Kodi (film)

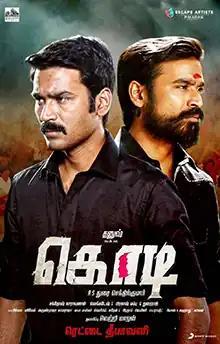
Film poster

Kodi is a 2016 Indian Tamil-language political action drama film directed by R. S. Durai Senthilkumar and produced by Vetrimaaran via Grass Root Film Company. The film stars Dhanush, Trisha Krishnan and Anupama Parameswaran (in her Tamil film debut). Saranya Ponvannan, S. A. Chandrasekhar, Kaali Venkat, Namo Narayana and G. Marimuthu play supporting roles. In the film, a politician has to compete against his lover, and his apolitical twin brother is also dragged into the conflict.